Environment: real
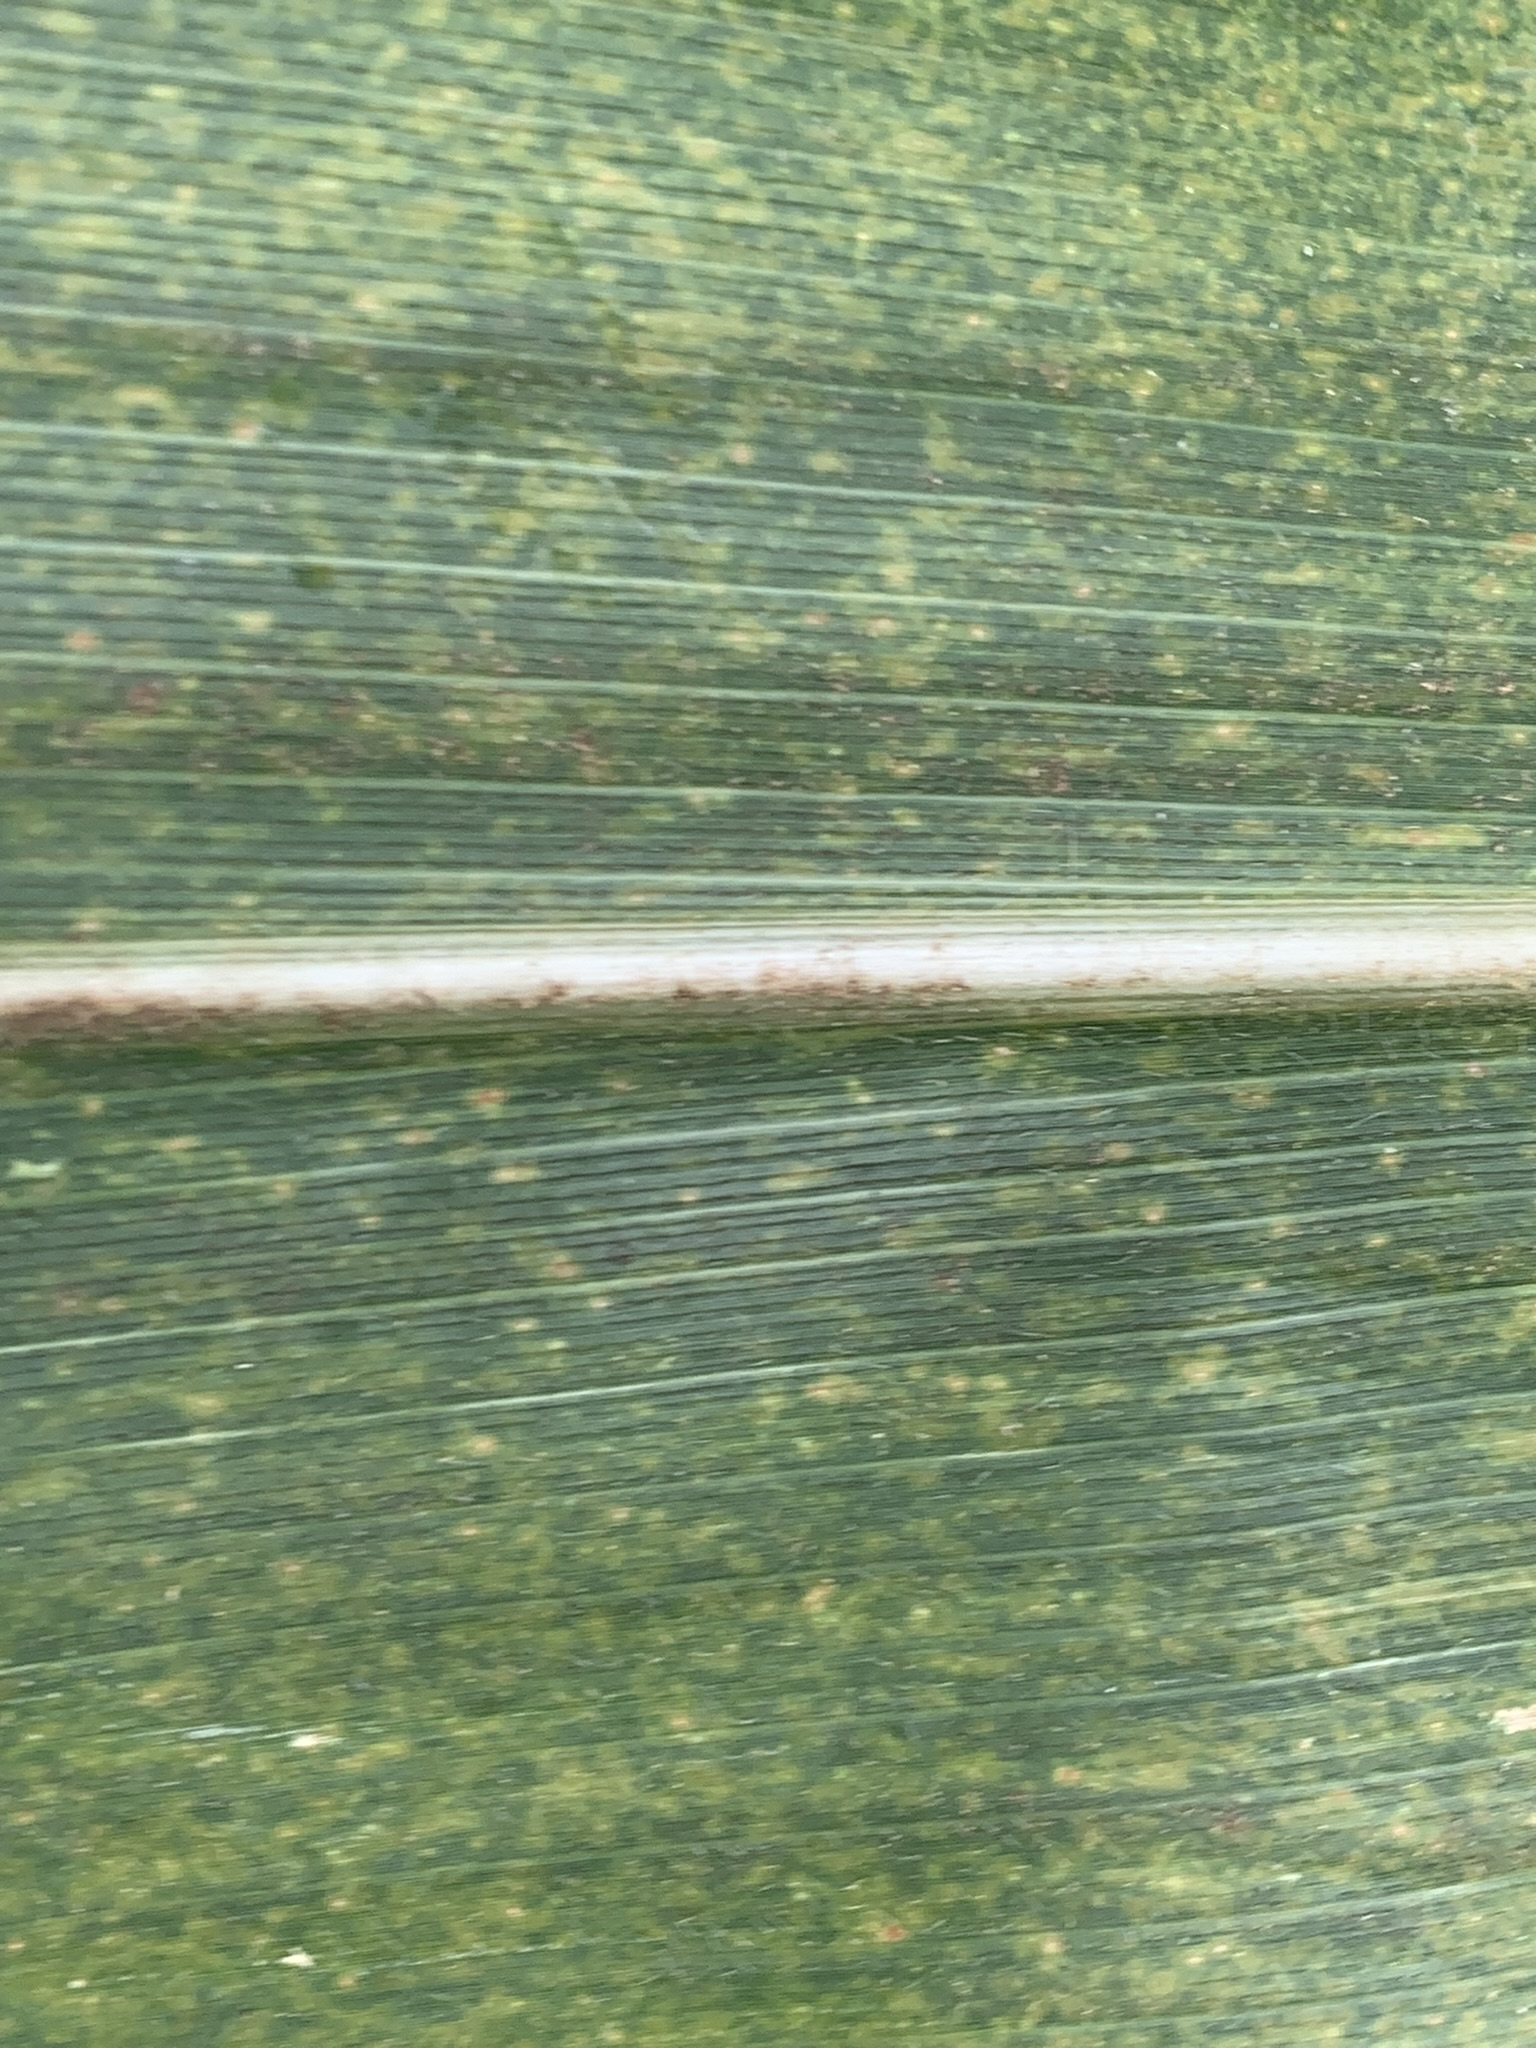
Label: lethal_necrosis